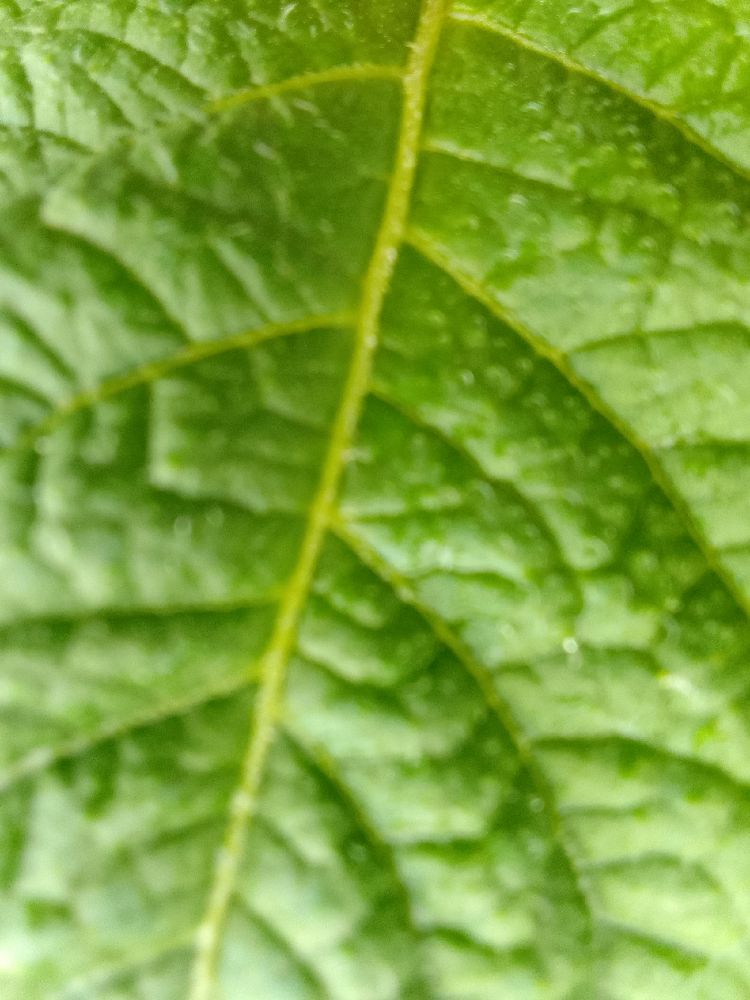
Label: Healthy